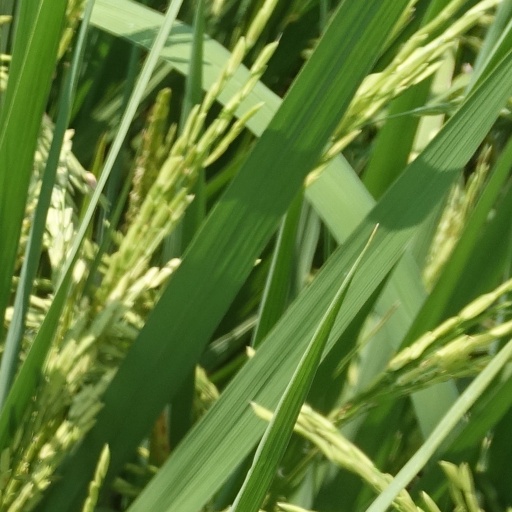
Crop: rice